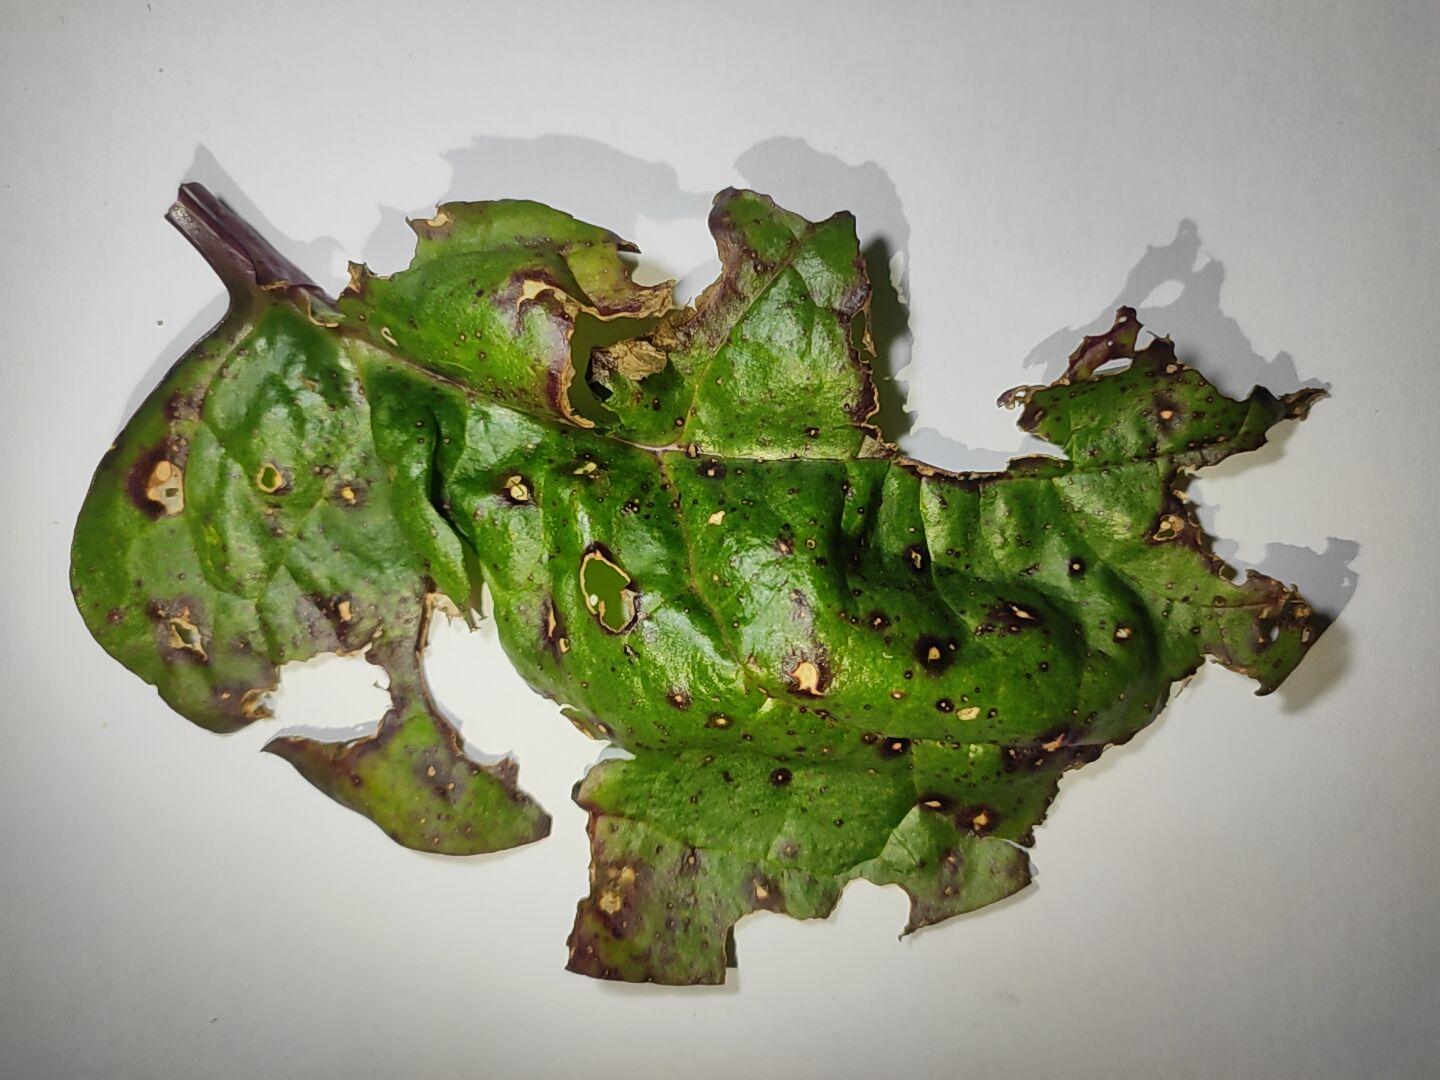
Label: straw_mite